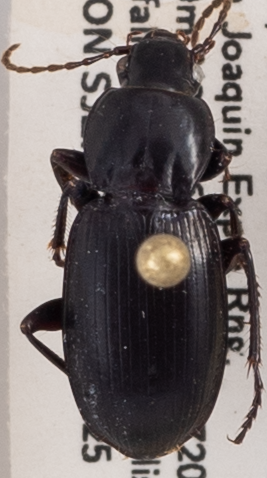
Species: Pterostichus ordinarius
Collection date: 2019-12-25 05:00:00
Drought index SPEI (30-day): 0.257
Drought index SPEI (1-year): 0.454
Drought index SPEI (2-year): -0.03